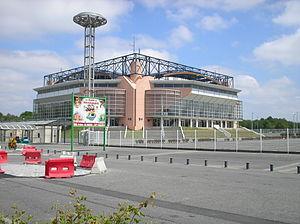
Les playoffs du championnat de France de Pro A opposent à l'issue de la saison régulière les huit meilleures équipes du championnat. Ils se déroulent en trois tours. Le vainqueur est couronné champion de France.
Cet article présente une liste de stades ou salles de basket-ball en France.
L’Élan béarnais Pau-Lacq-Orthez est un club professionnel de basket-ball basé à Pau.
Les playoffs du championnat de France de Jeep Elite opposent à l'issue de la saison régulière les huit meilleures équipes du championnat. Ils se déroulent en trois tours. Le vainqueur est couronné champion de France.
Les playoffs du championnat de France de Pro A opposent à l'issue de la saison régulière les huit meilleures équipes du championnat. Ils se déroulent en trois tours. Le vainqueur est couronné champion de France.
Le Palais des sports de Pau est une salle multisports située à Pau dans les Pyrénées-Atlantiques. Bien qu’étant multisports, il est essentiellement consacré au basket-ball. C’est l’antre de l’Élan béarnais Pau-Lacq-Orthez.
Pau est une commune du sud-ouest de la France, préfecture du département des Pyrénées-Atlantiques en région Nouvelle-Aquitaine.